Forza Italia

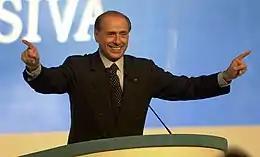
Berlusconi during a Forza Italia rally in 1994

A few months after its creation, Forza Italia came to national power after the 1994 general election as the head of a political coalition called Pole of Freedoms/Pole of Good Government, composed of Lega Nord, National Alliance, Christian Democratic Centre and Union of the Centre.